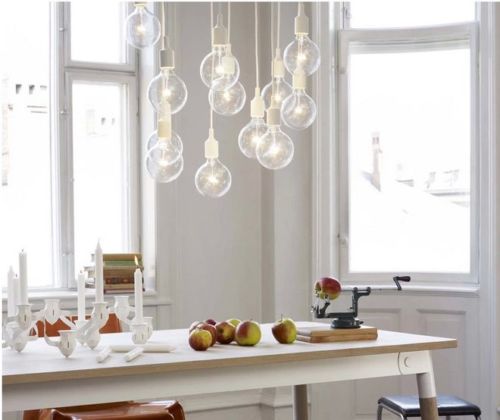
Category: lamp